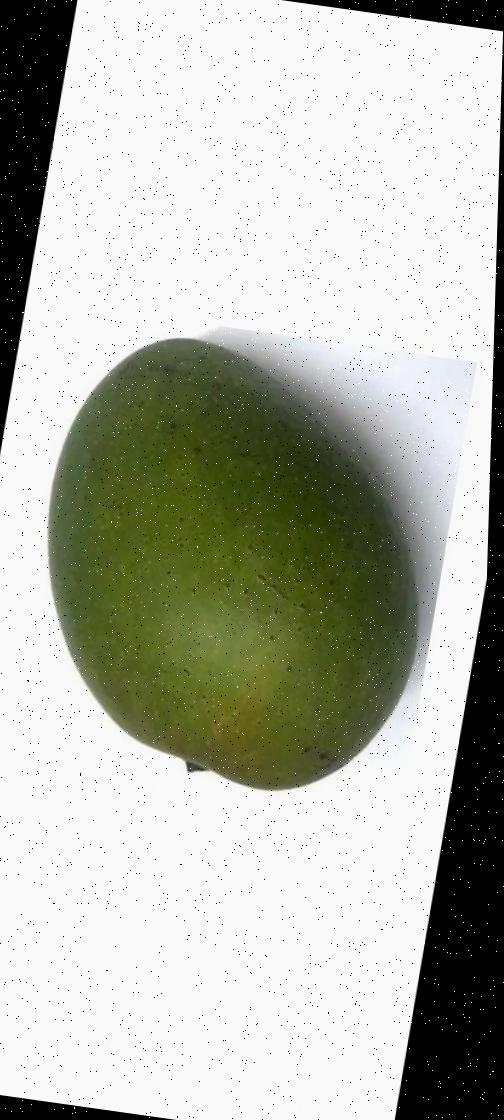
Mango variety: Ashshina Zhinuk